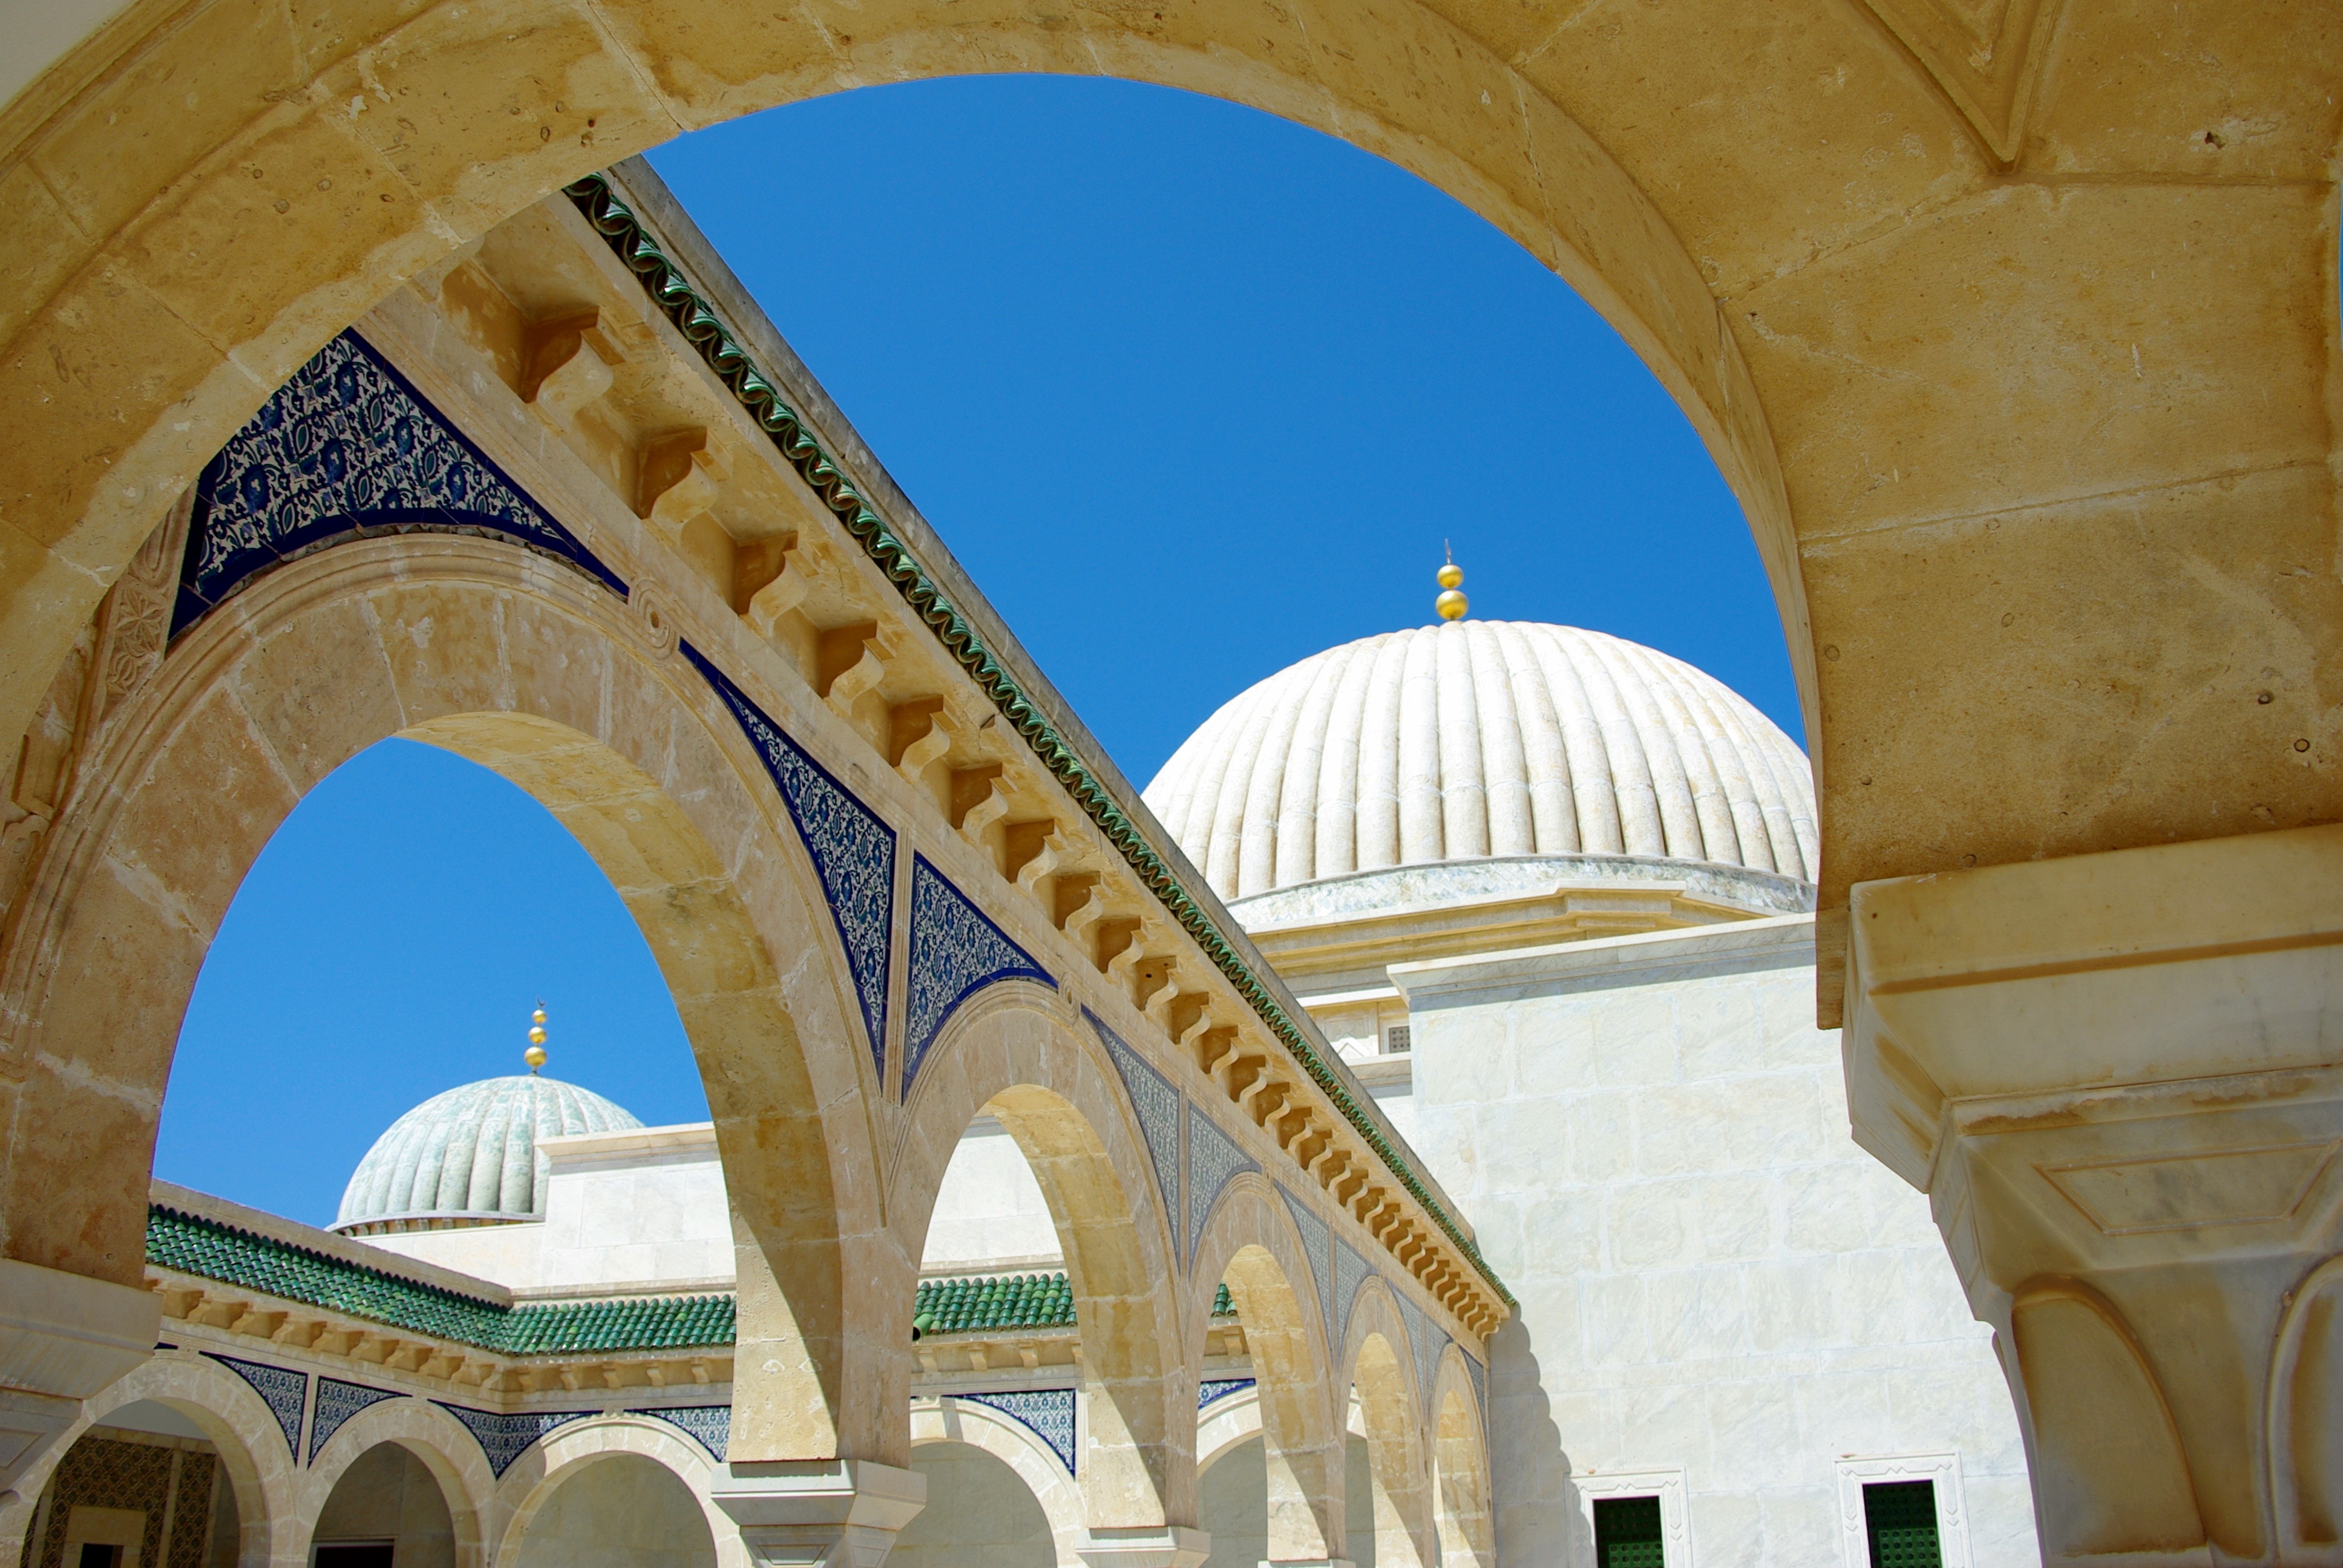
architecture, building, monument, arch, landmark, church, tourism, place of worship, columns, monastery, mosque, heritage, dome, arcades, mausoleum, tunisia, monastir, ancient history